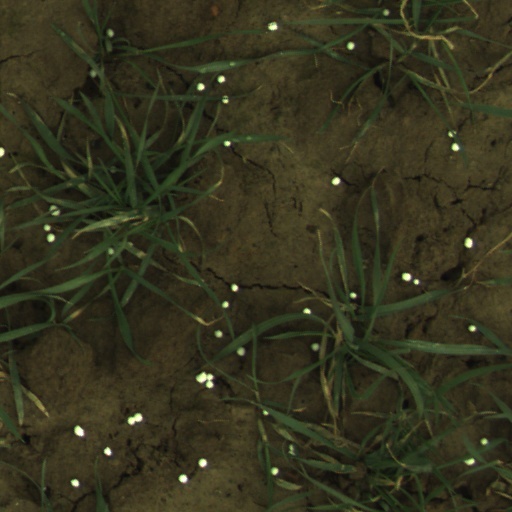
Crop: wheat